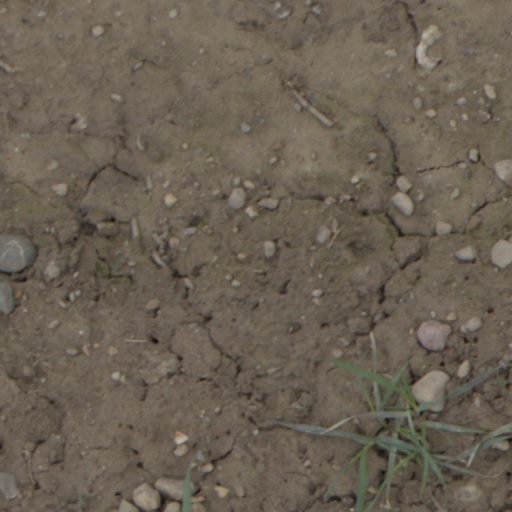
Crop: wheat